Effie Waller Smith

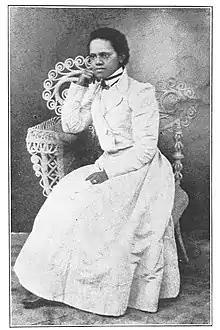

Effie Waller Smith (January 6, 1879 – January 2, 1960) was an African-American poet of the early twentieth century. Her published output consisted of three volumes of poetry: "Songs of the Month" (1904), "Rhymes From the Cumberland" (1904), and "Rosemary and Pansies" (1909). Her poetry appeared in the publication "Harper's Weekly" and various regional newspapers.